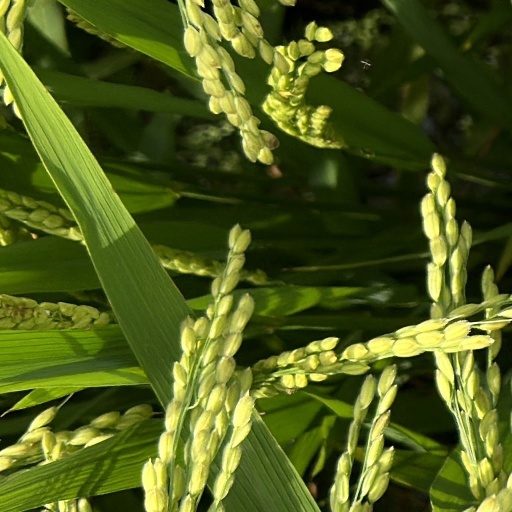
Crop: rice